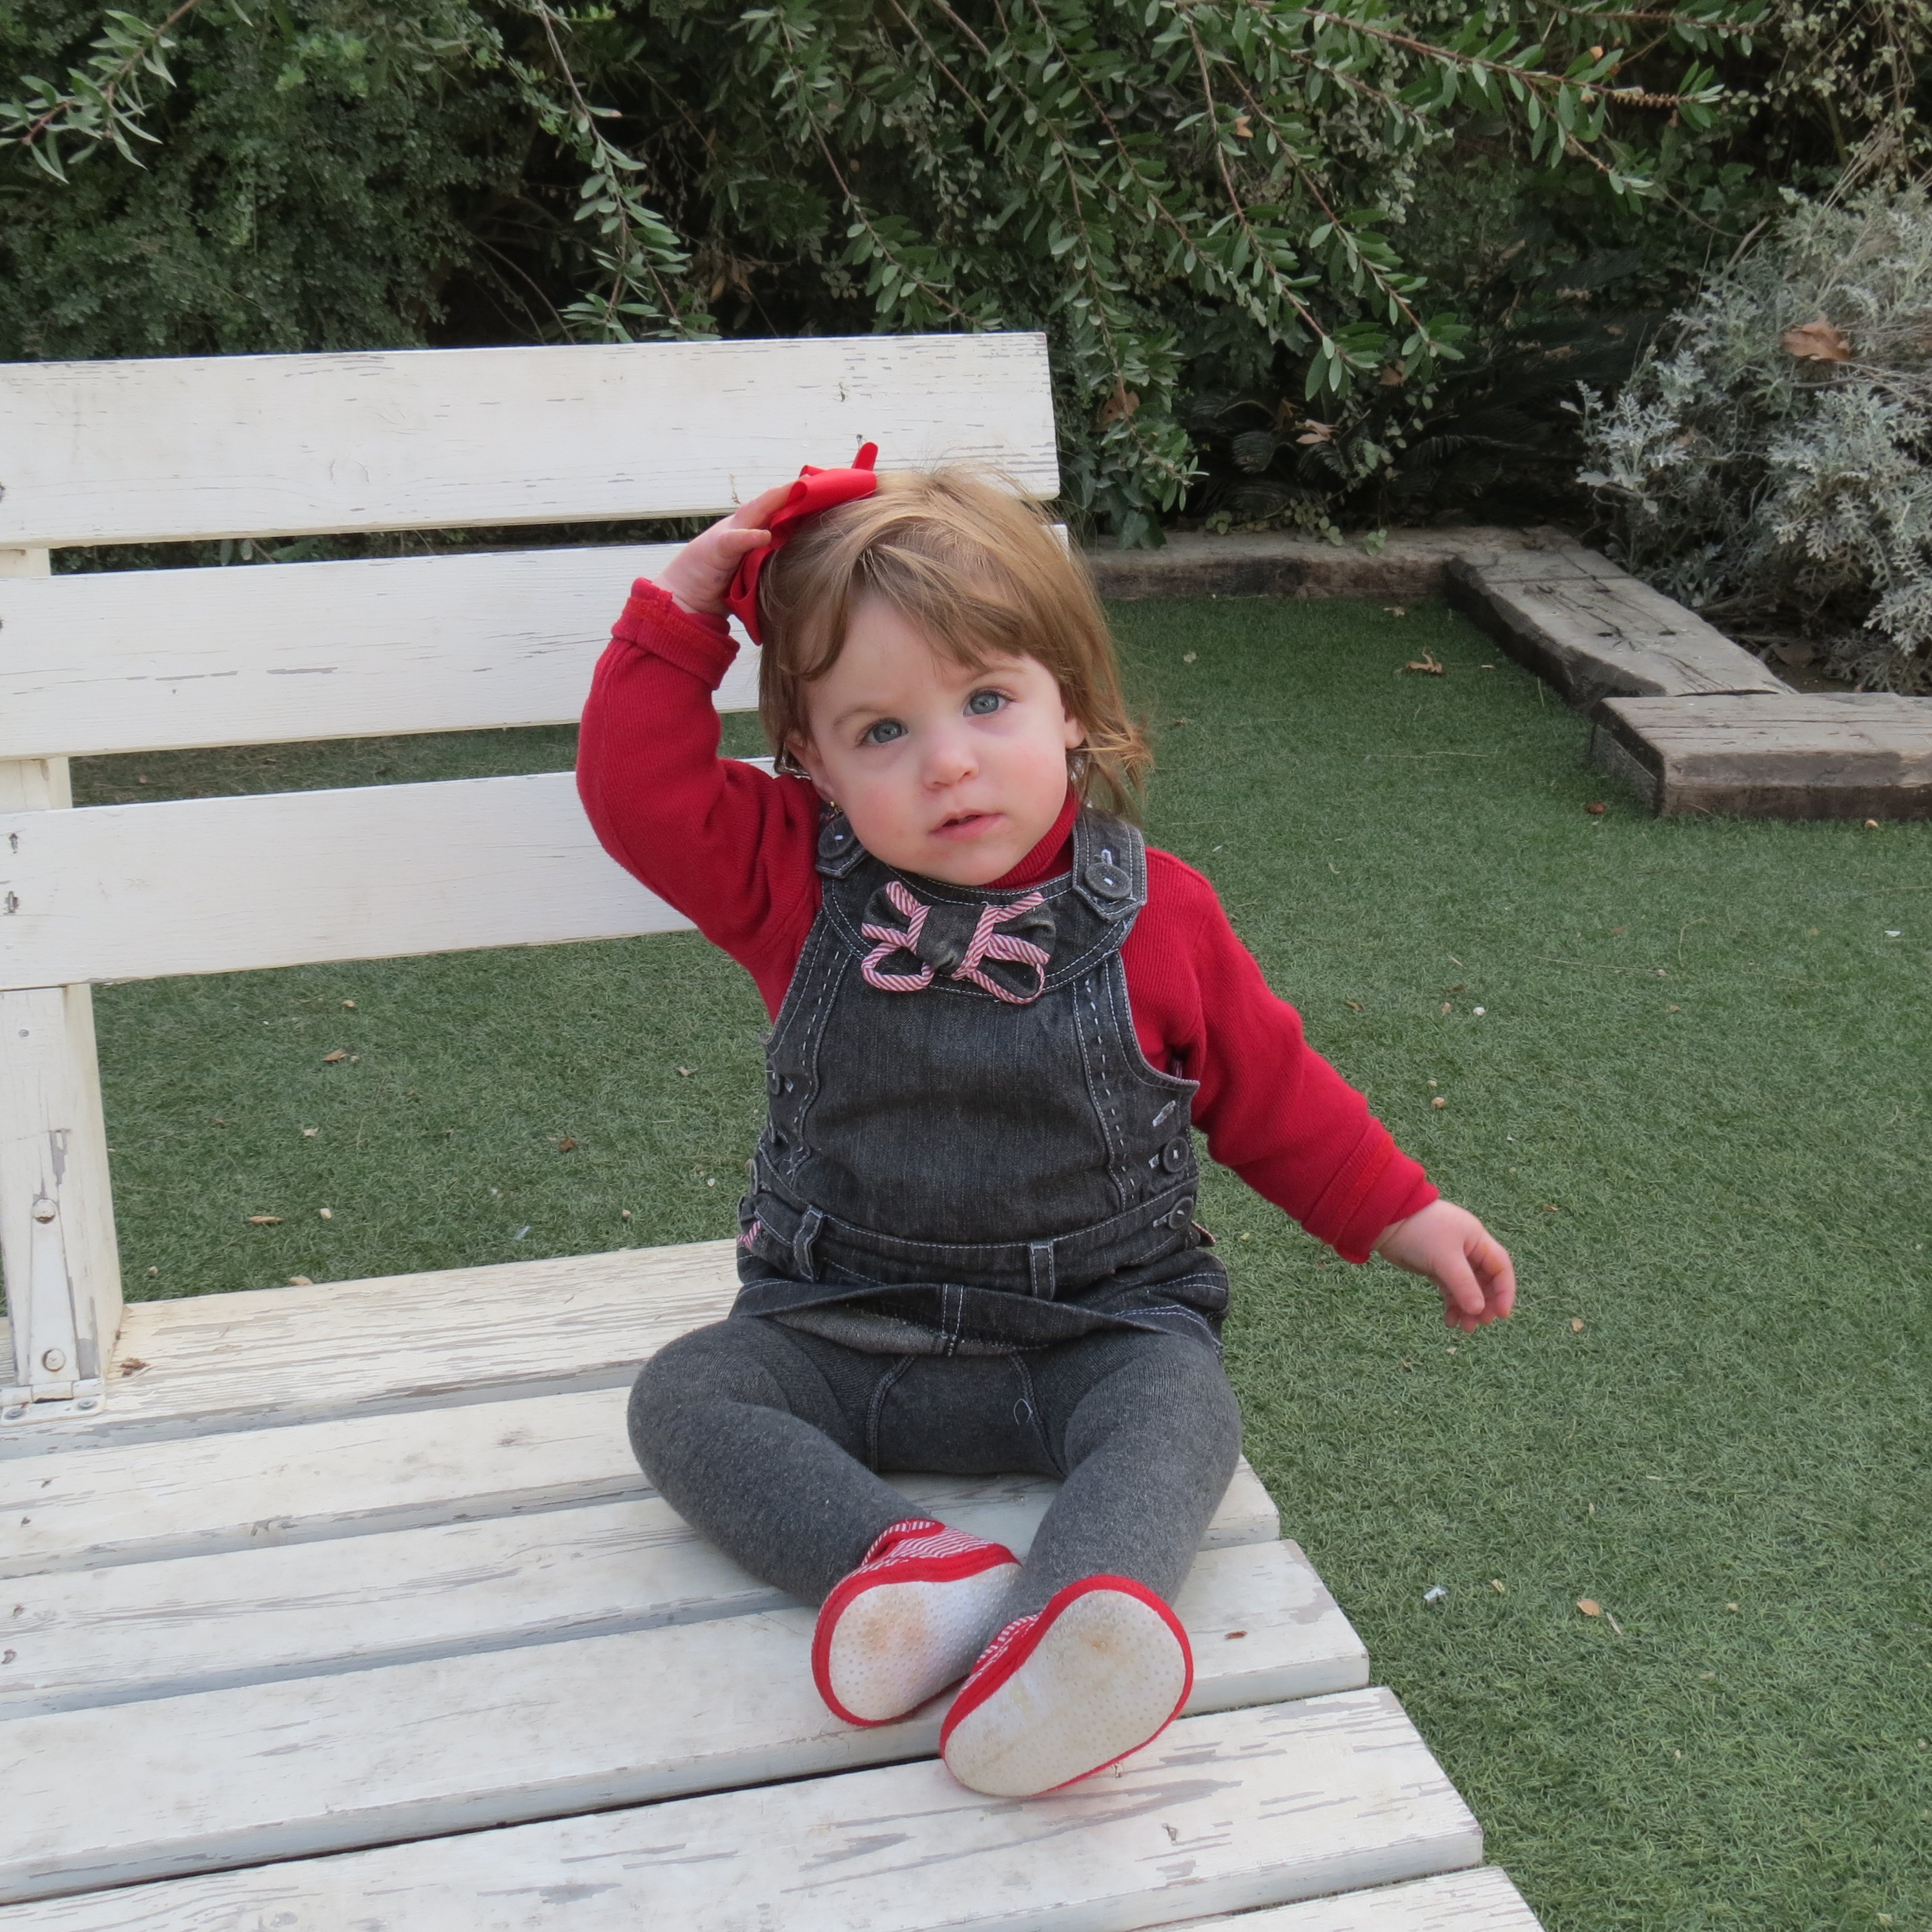
girl, play, chair, cute, red, sitting, child, baby, toddler, day, human positions